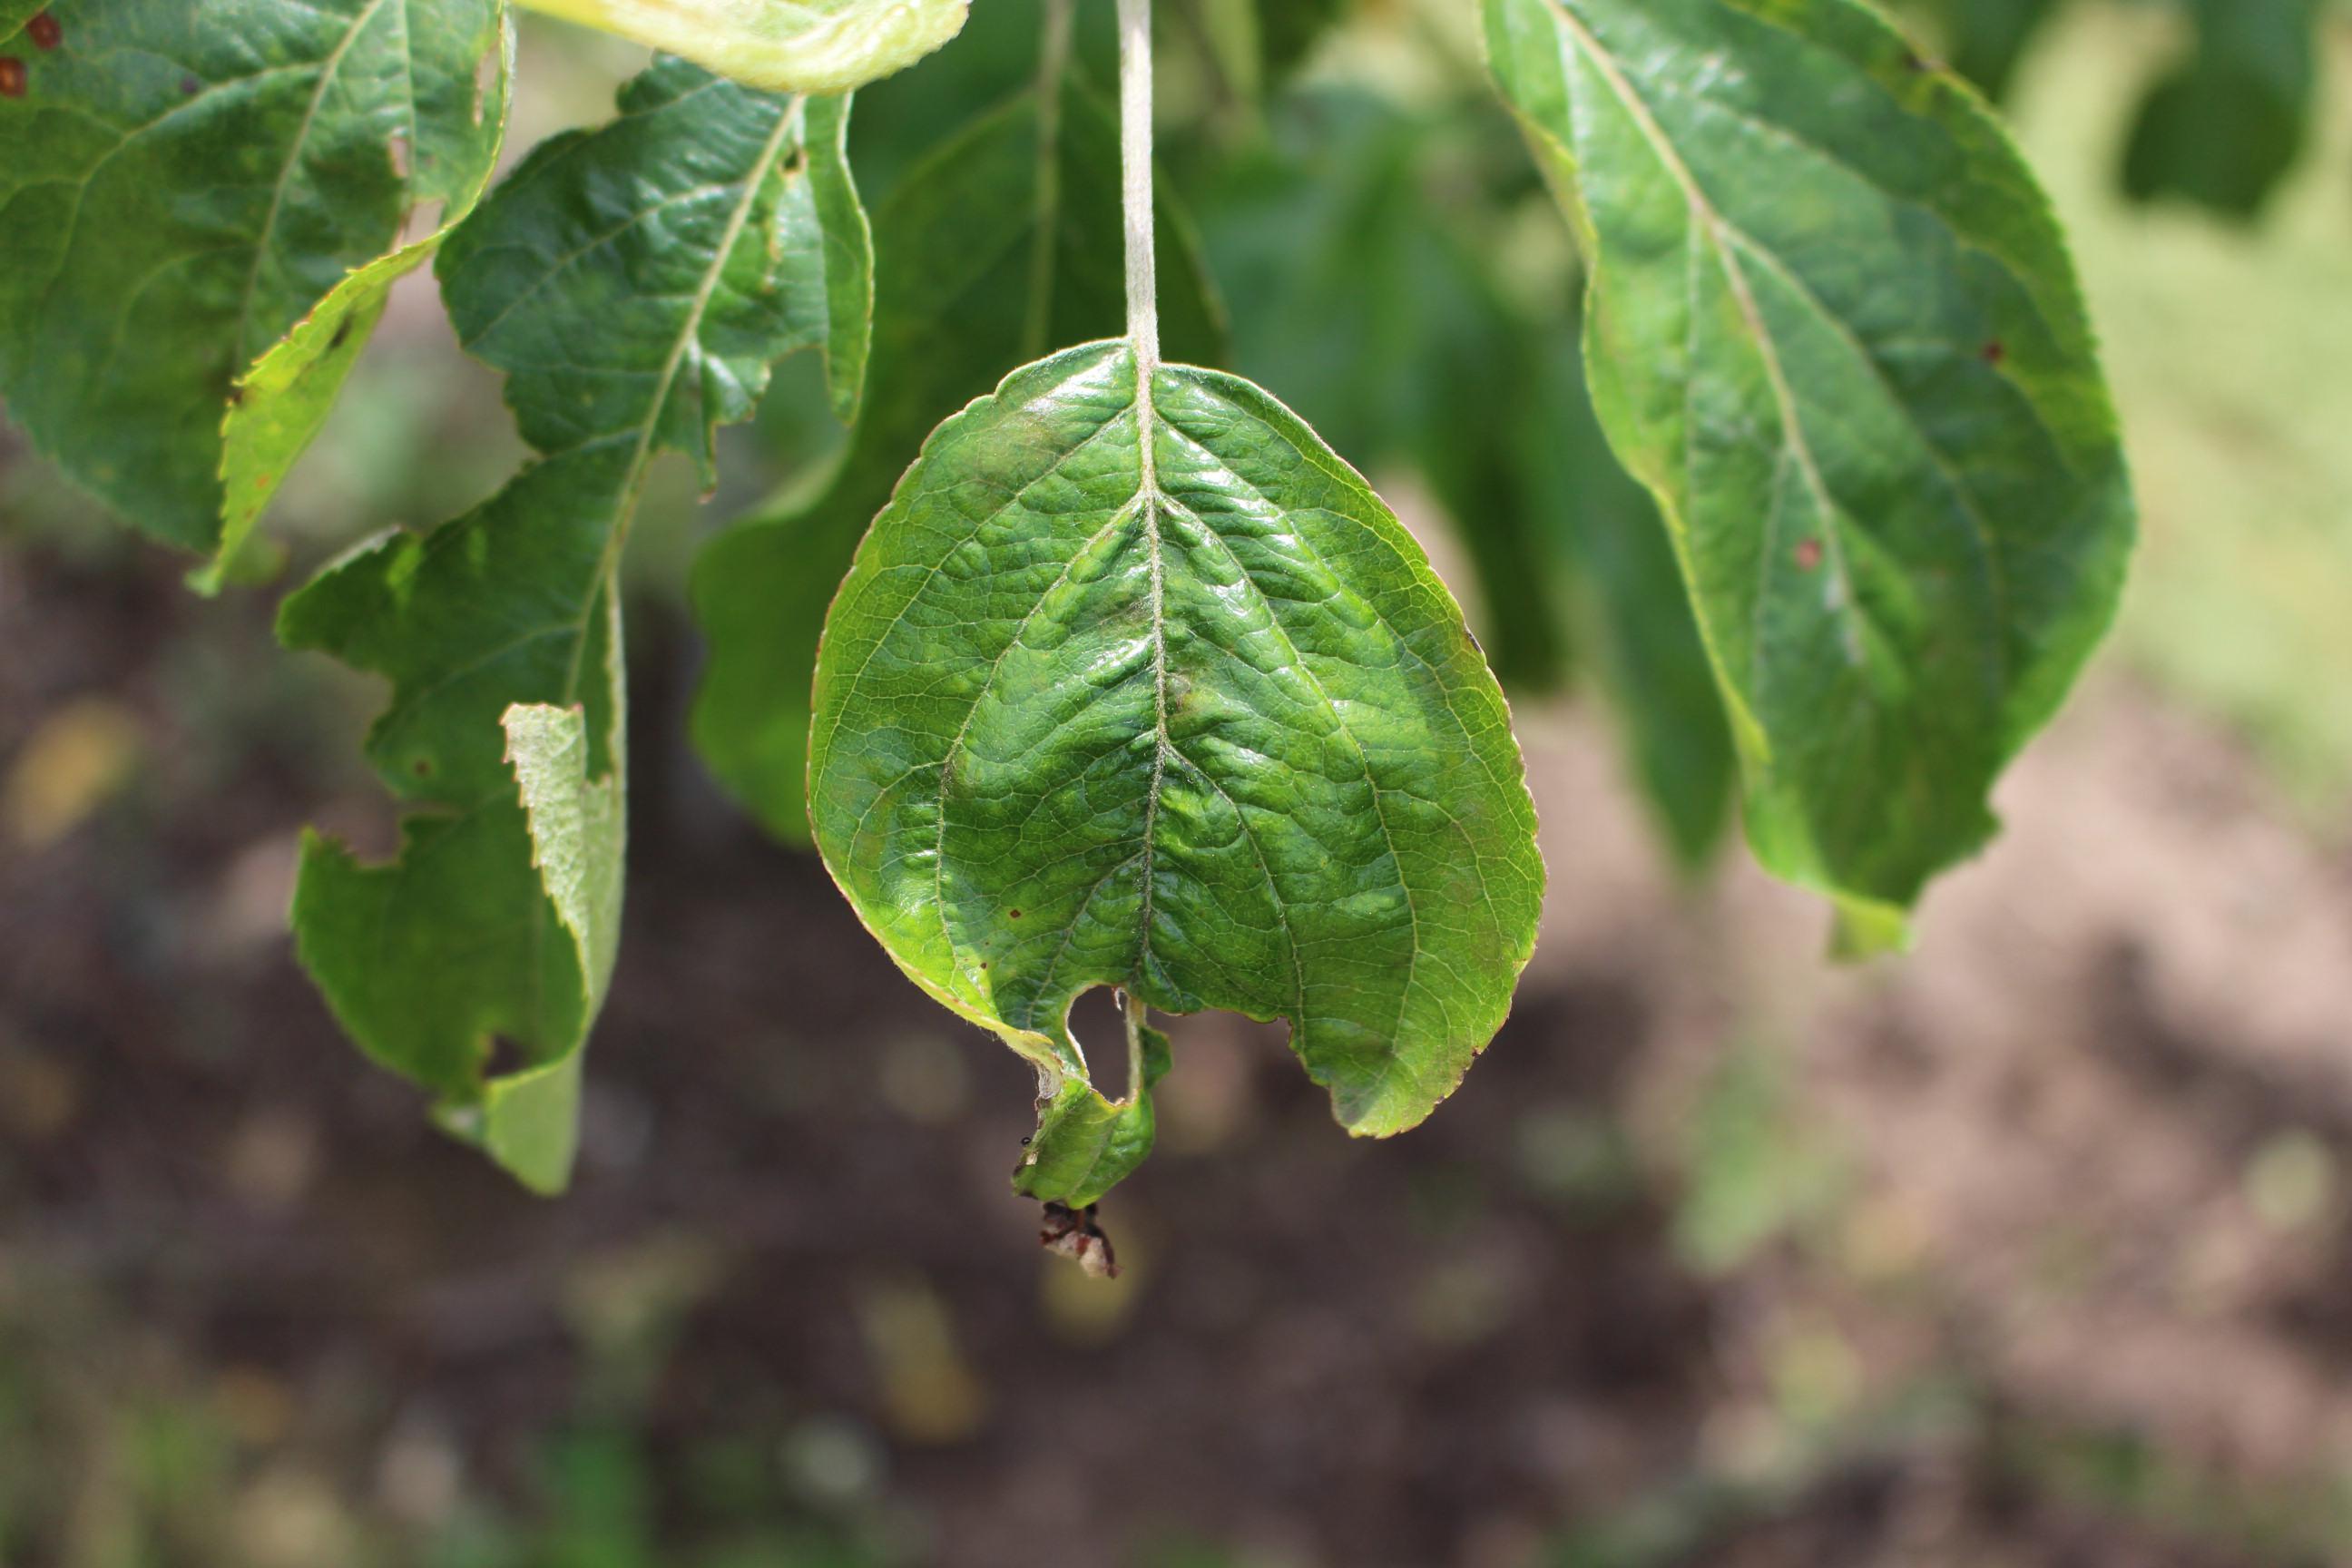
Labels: complex